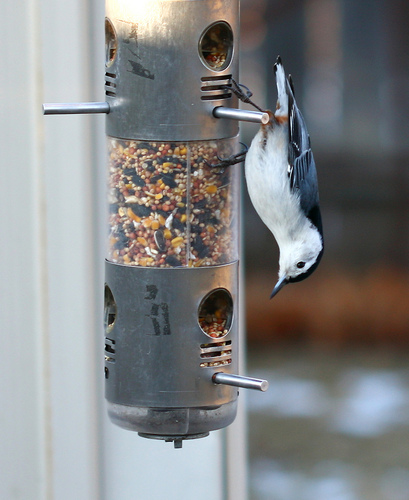
bird has black beek and head is black wings are black and white feet are black and short.
a small bird with a whit underbelly and gray feathers and wings.
a small bird with black crown and bill with white breast and belly.
a small sized bird that has a white belly and head that has a black marking on topa bird with a largely white side and abdomen with a black crown
this small bird has a white belly and a short bill.
this bird is white and black in color, with a skinny beak.
this small bird has a white belly and breast, with a dark nape and back, it's body is proportional to it's head size.
a small bird with a white breast and a black crown and short pointed beak.
this bird has wings that are black and has a white belly
Species: White Breasted Nuthatch